1964 Nobel Prize in Literature

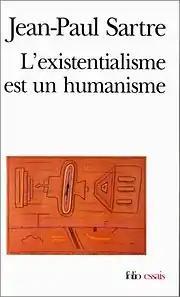
Sartre's essay published in October 1945.

His play "Huis Clos" ("No Exit", 1944) depicts hell as a perpetual co-existence with other people, while "Les Mouches" ("The Flies", 1943) is an adaptation of the ancient Electra myth. His autobiography "Les Mots" ("The Words", 1964), in which the author tries to distance himself from his writing and reconstruct his childhood, was received with great acclaim when it came out.